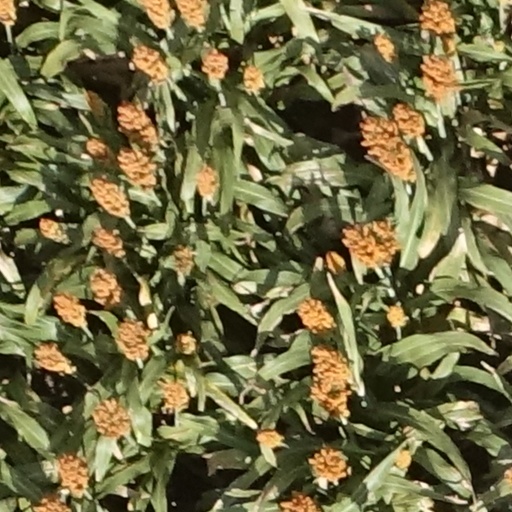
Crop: sorghum